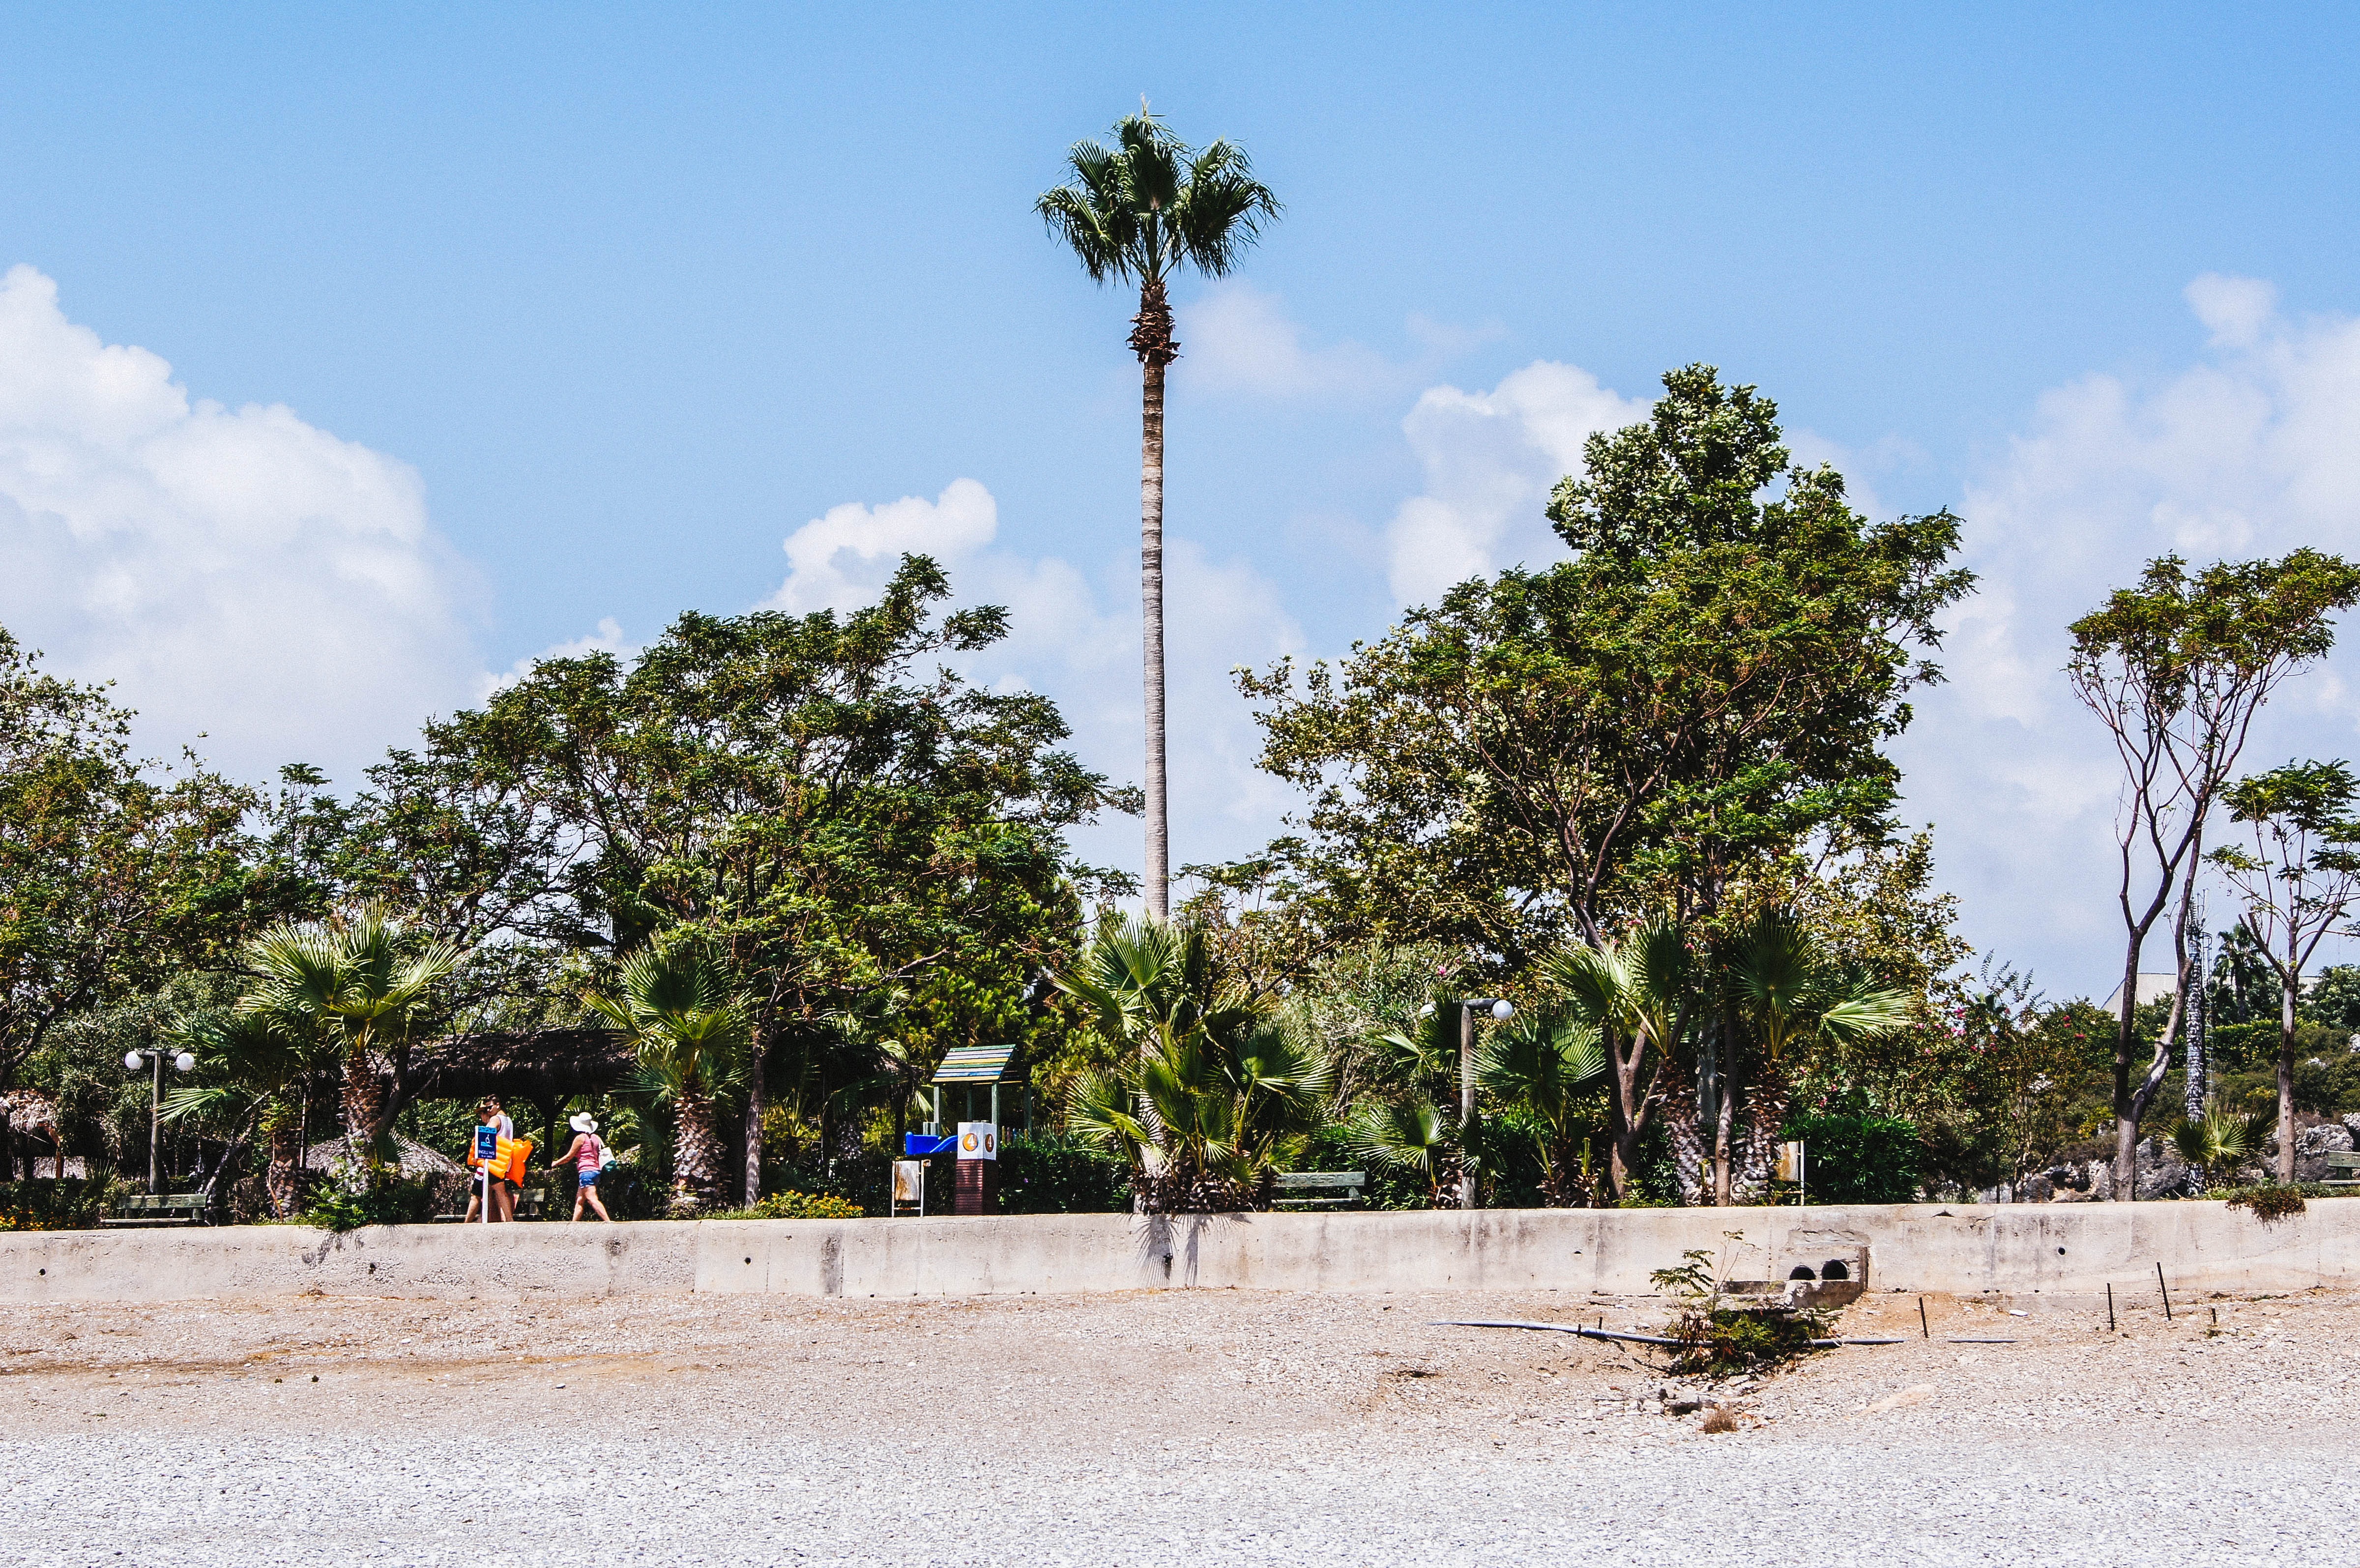
beach, sea, tree, nature, walkway, vacation, park, town square, palma, woody plant, arecales, palm family